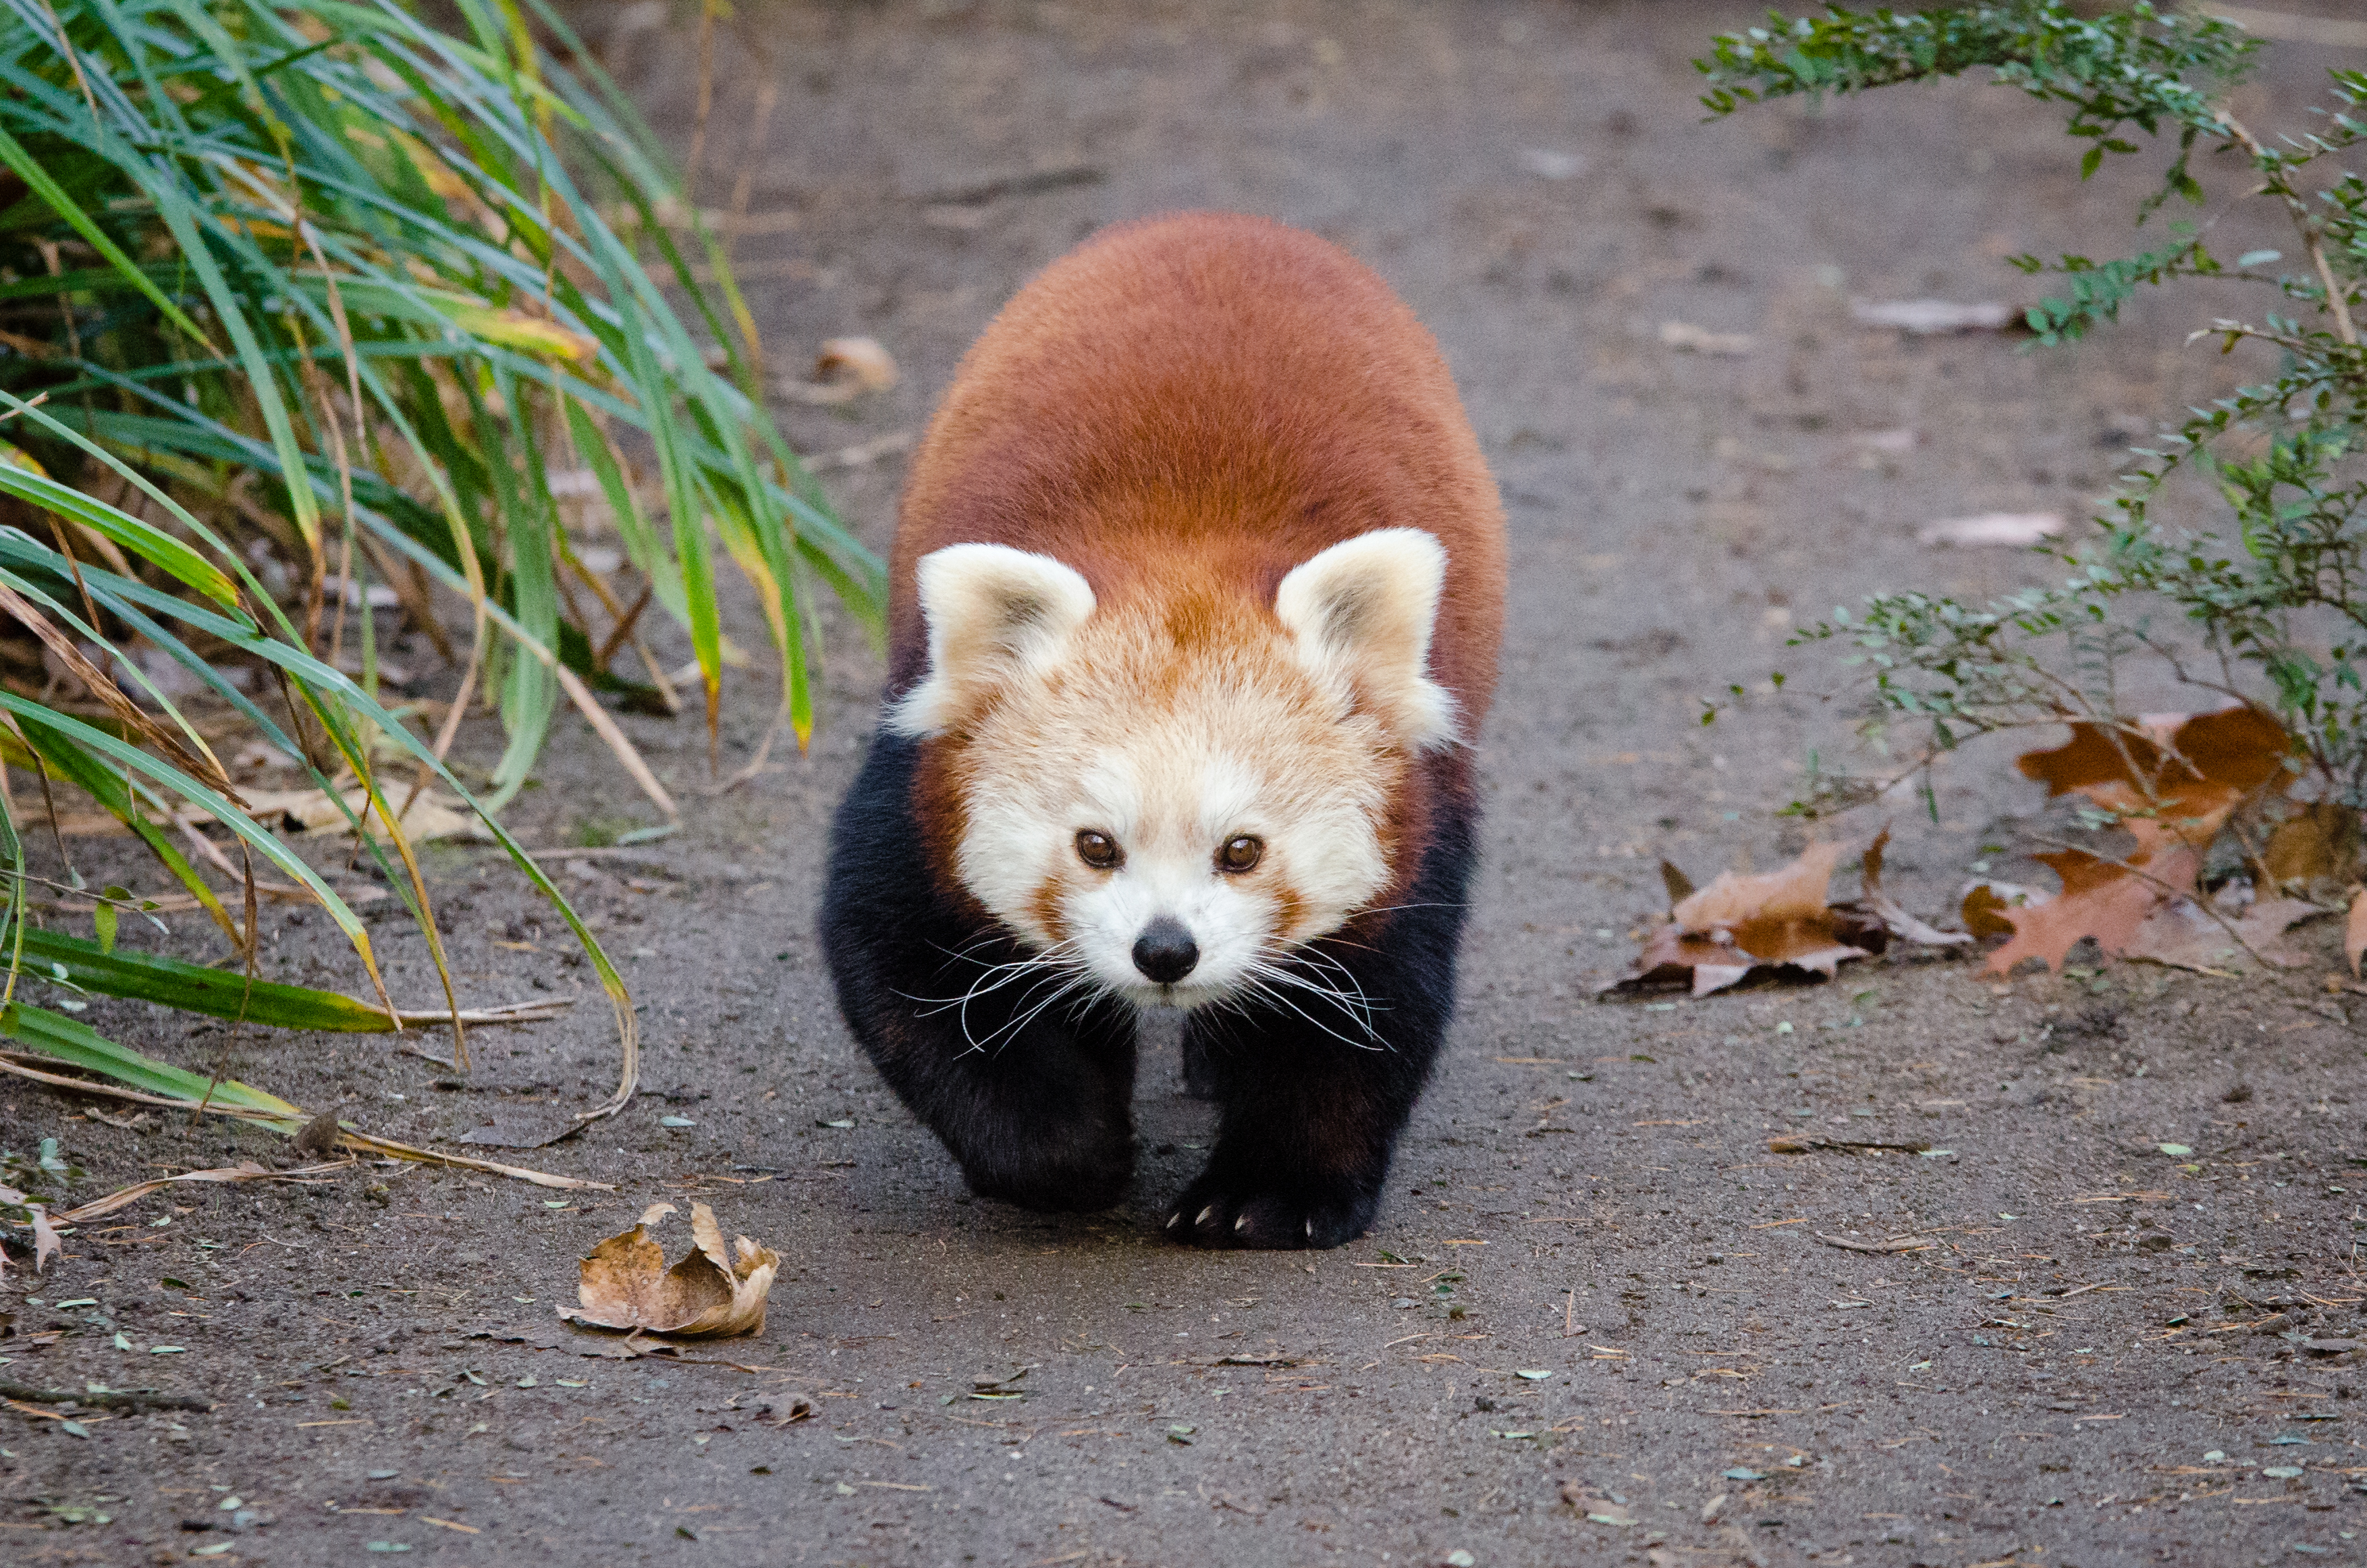
tree, nature, bokeh, blur, field, vintage, sweet, feet, animal, cute, female, bear, wildlife, zoo, fur, orange, young, spring, green, high, red, foot, mammal, nikon, fauna, red panda, panda, 2015, face, nose, paw, tail, animals, ears, endangered, vertebrate, germany, deutschland, frhling, natur, paws, tier, depth, iso, ss, depthoffield, fell, grn, gesicht, baum, adorable, bamboo, d7000, roter, kleiner, niedlich, sues, suess, species, bedrohte, tierart, tierpark, weiblich, jungtier, jung, ohren, schwanz, nase, bedroht, ailurus, fulgens, mozilla, firefox, wochenende, weekend, giant panda, dog breed group